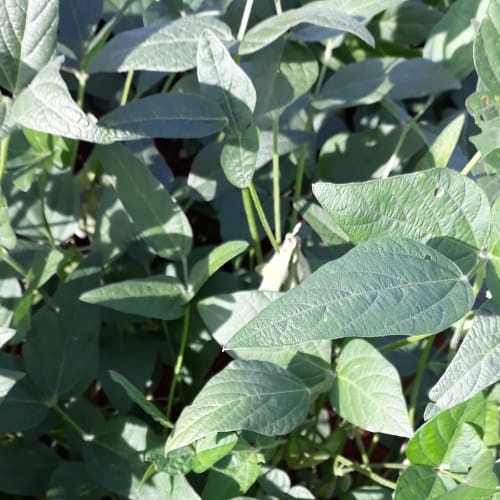
Label: Diabrotica_speciosa